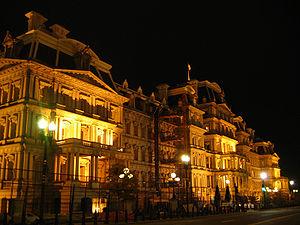
Le Conseil de sécurité nationale est une organisation administrative dépendant directement du président des États-Unis. Il a un rôle de conseil, de coordination et parfois d’impulsion sur les sujets de politique étrangère, de sécurité nationale, et plus généralement sur l’ensemble des questions stratégiques. Il est en cela un acteur peu connu, mais majeur, parfois prédominant, de la politique étrangère des États-Unis.